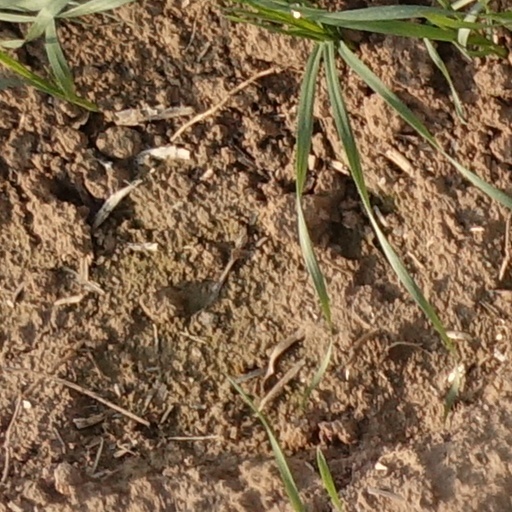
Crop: wheat